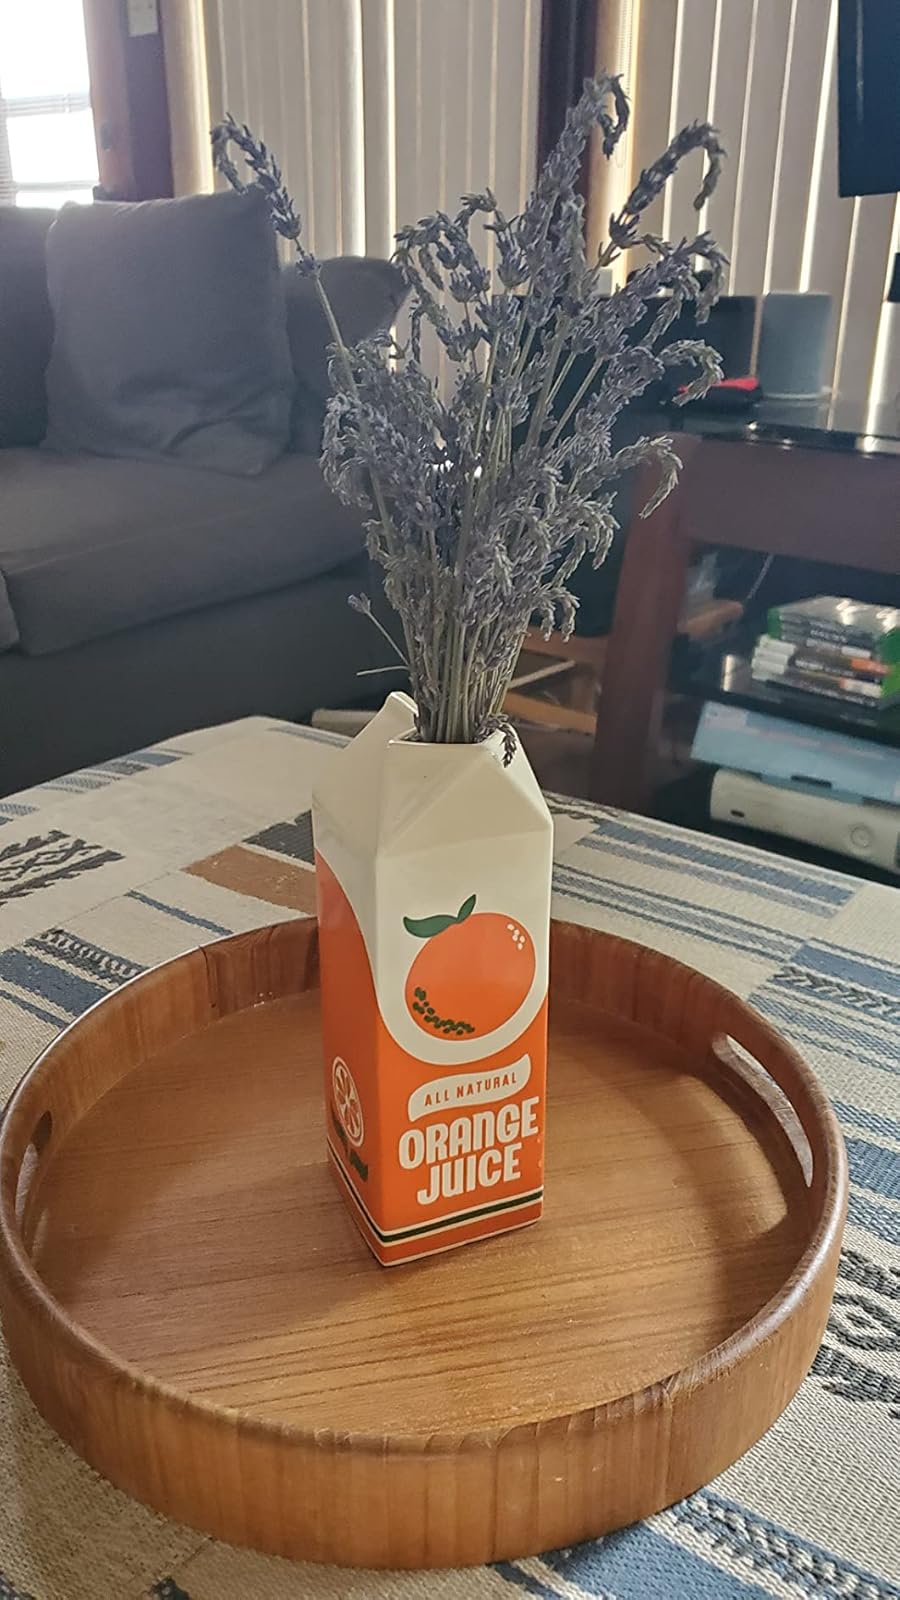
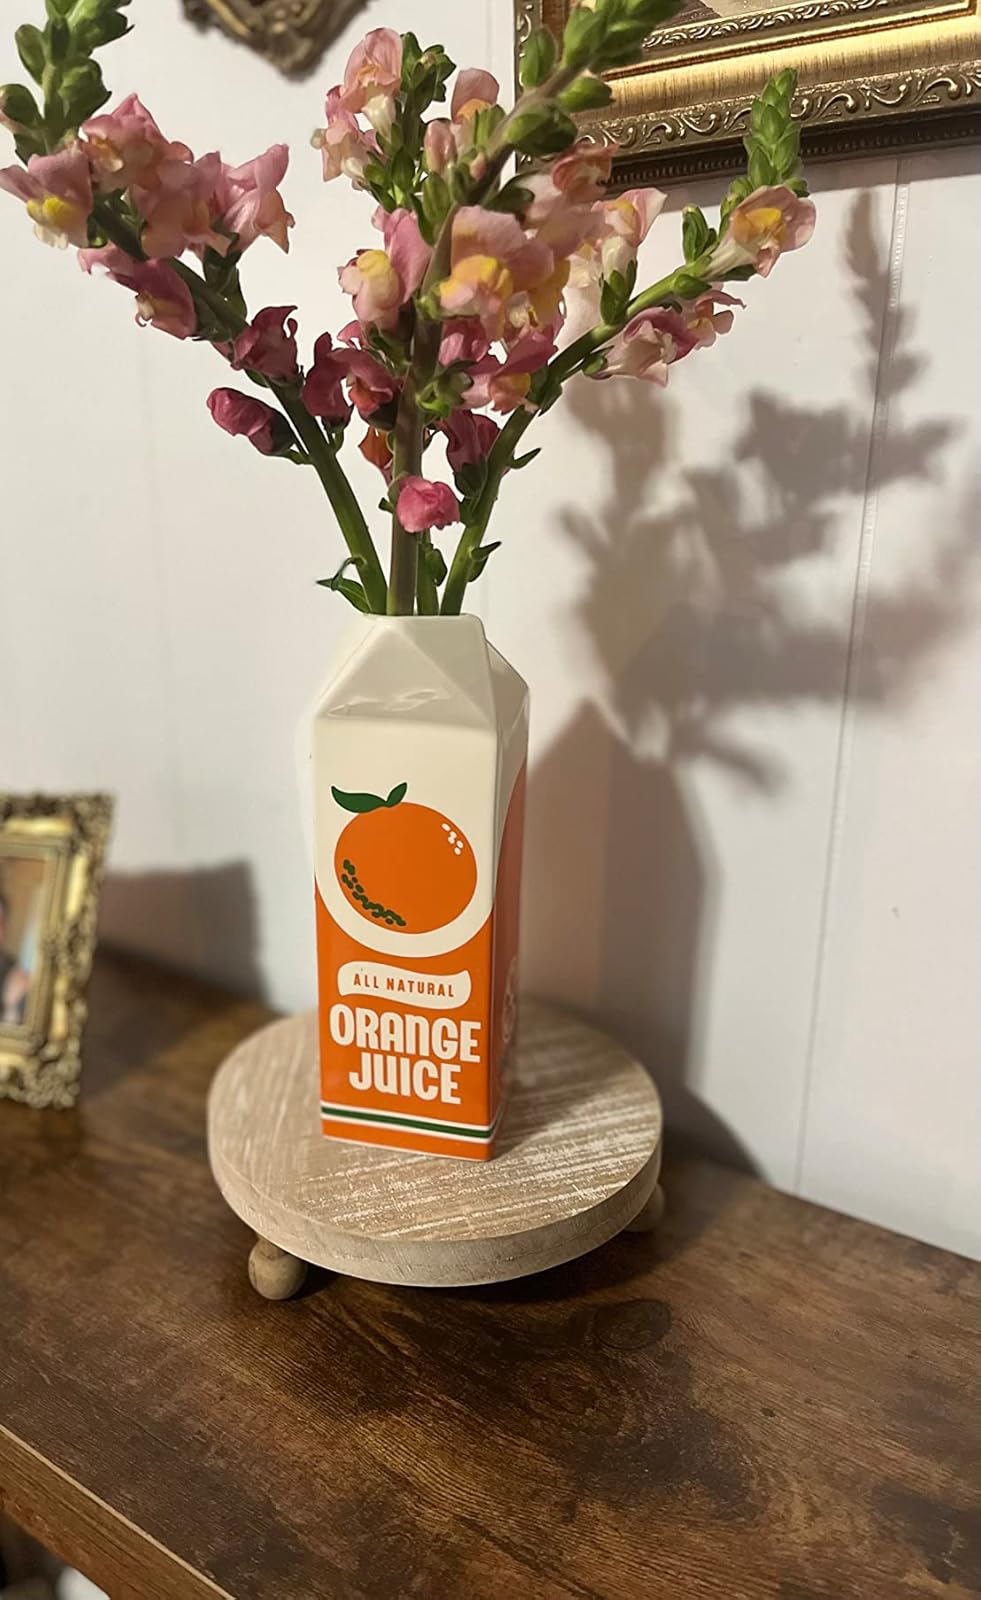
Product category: vase
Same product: yes